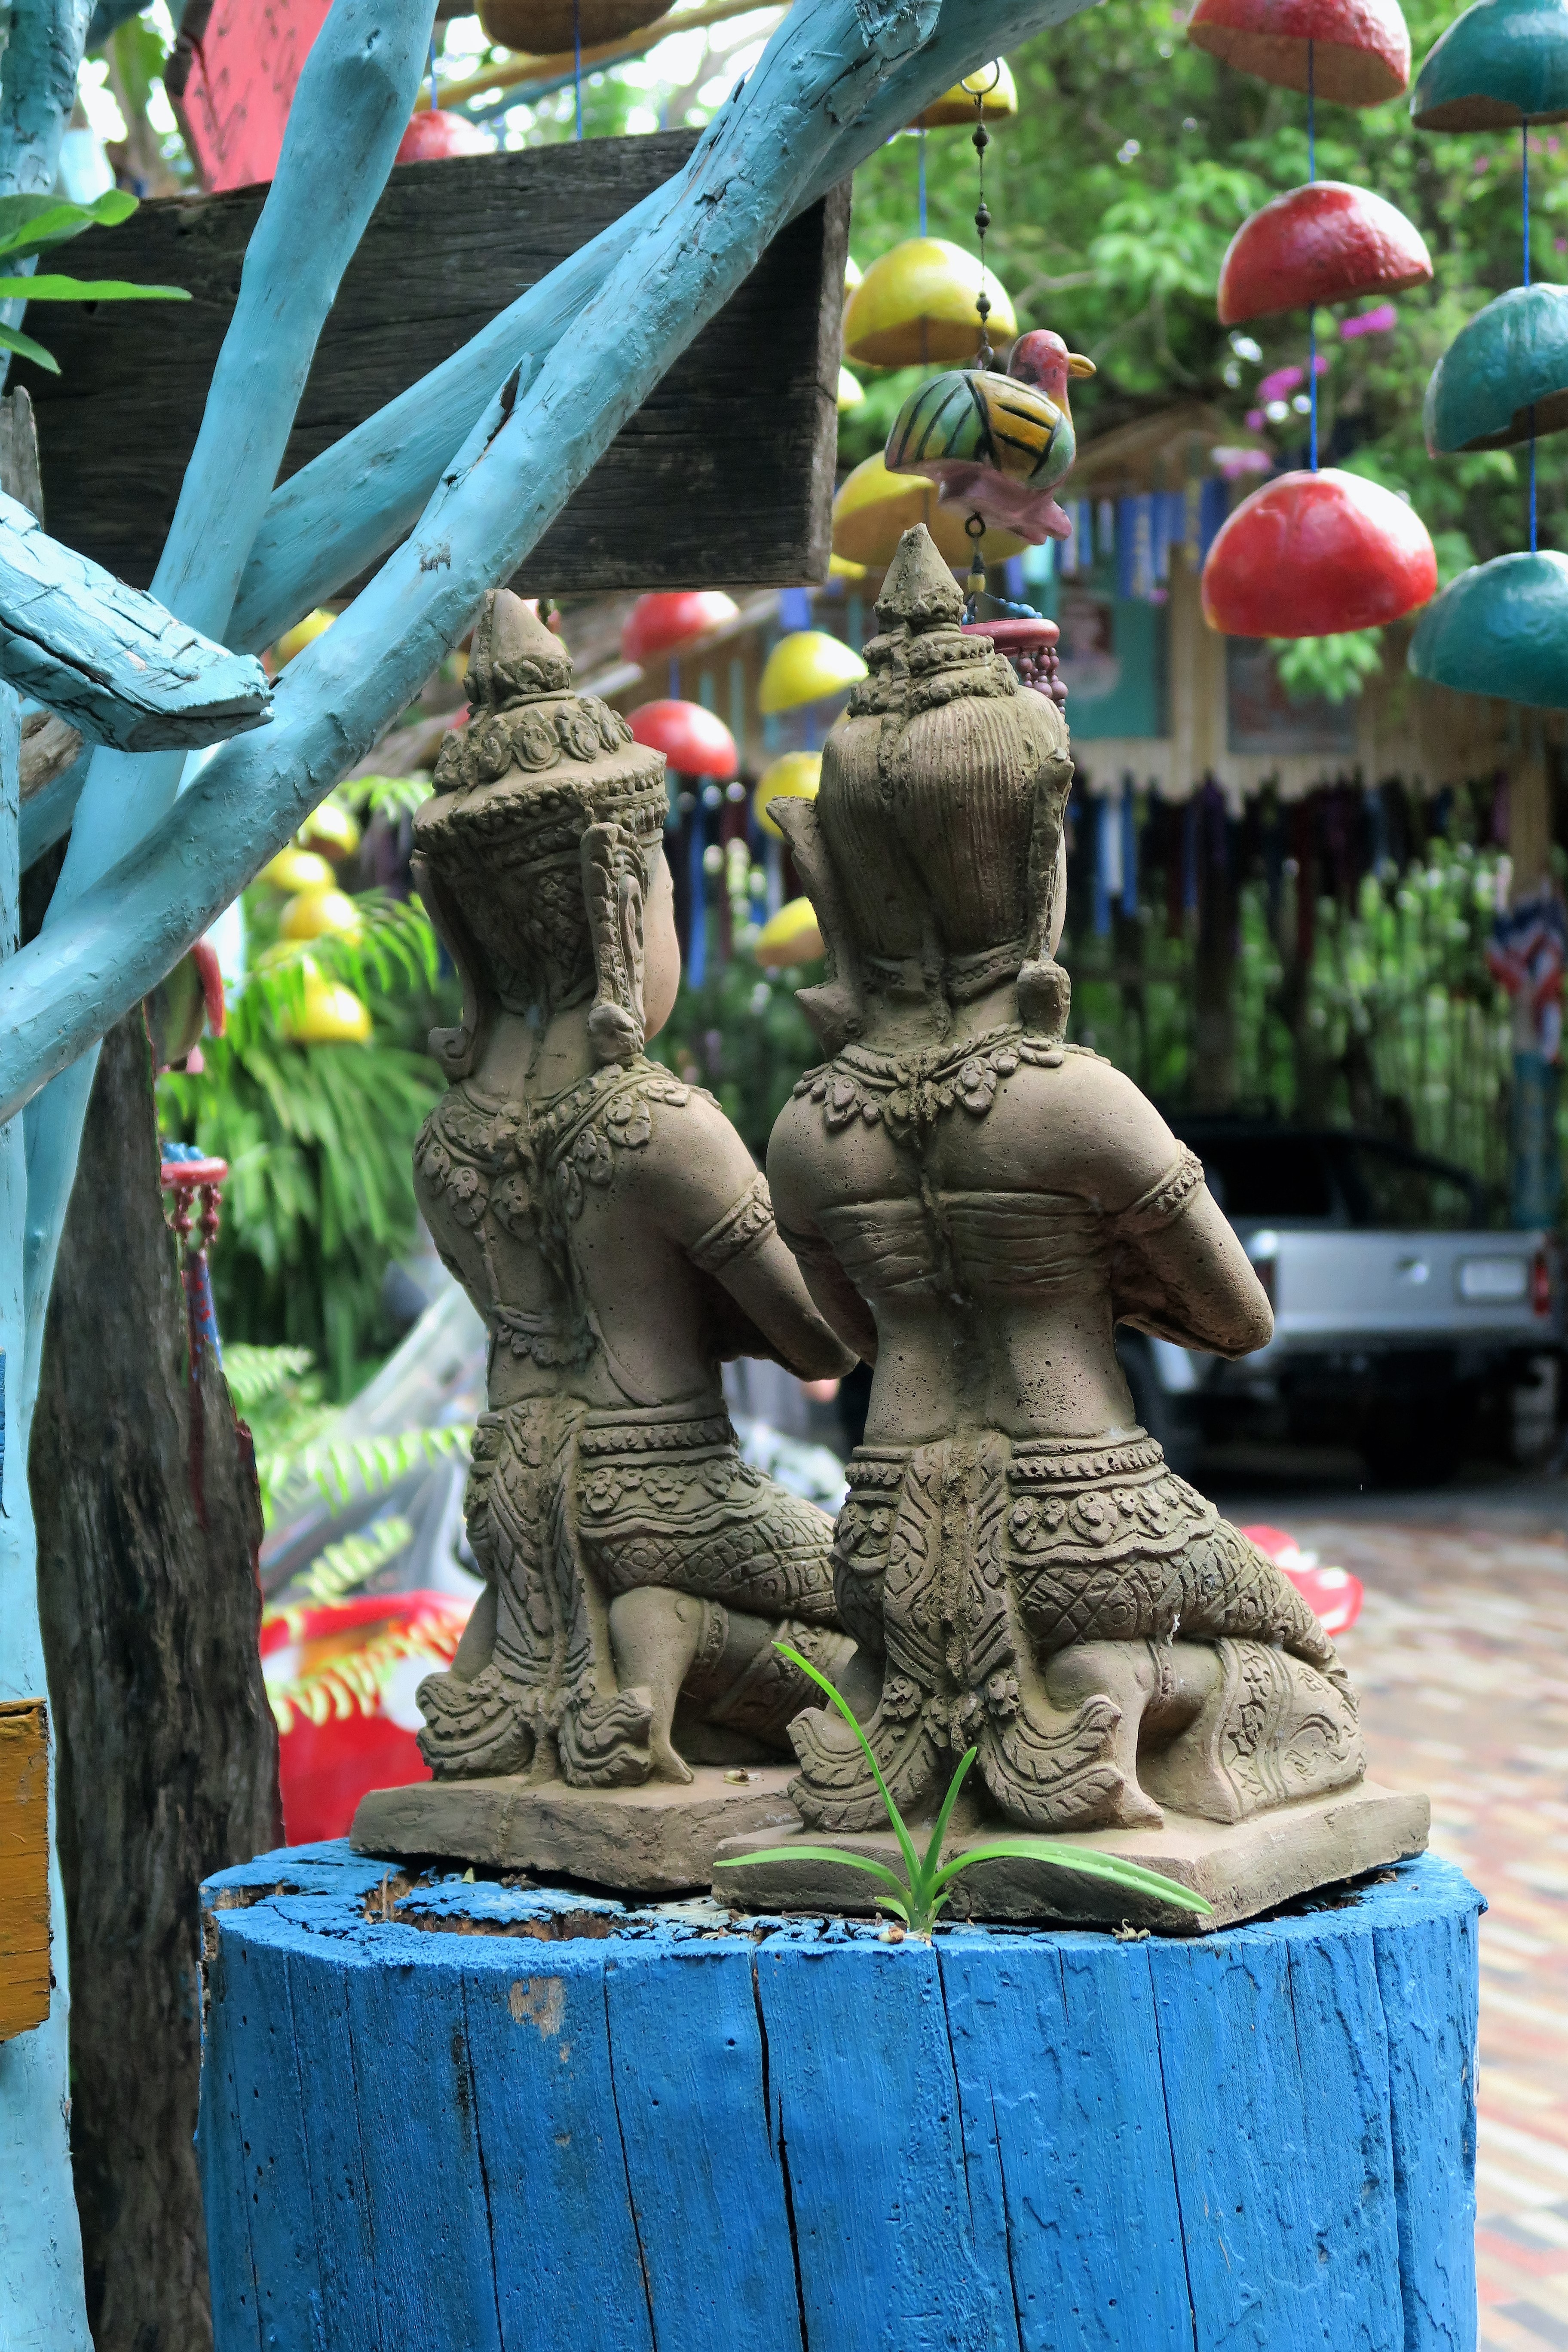
monument, statue, zen, sculpture, art, temple, hindu temple, asian statue, calm atmosphere